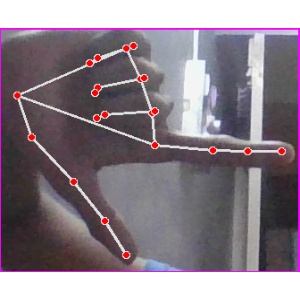
अक्षर: ख